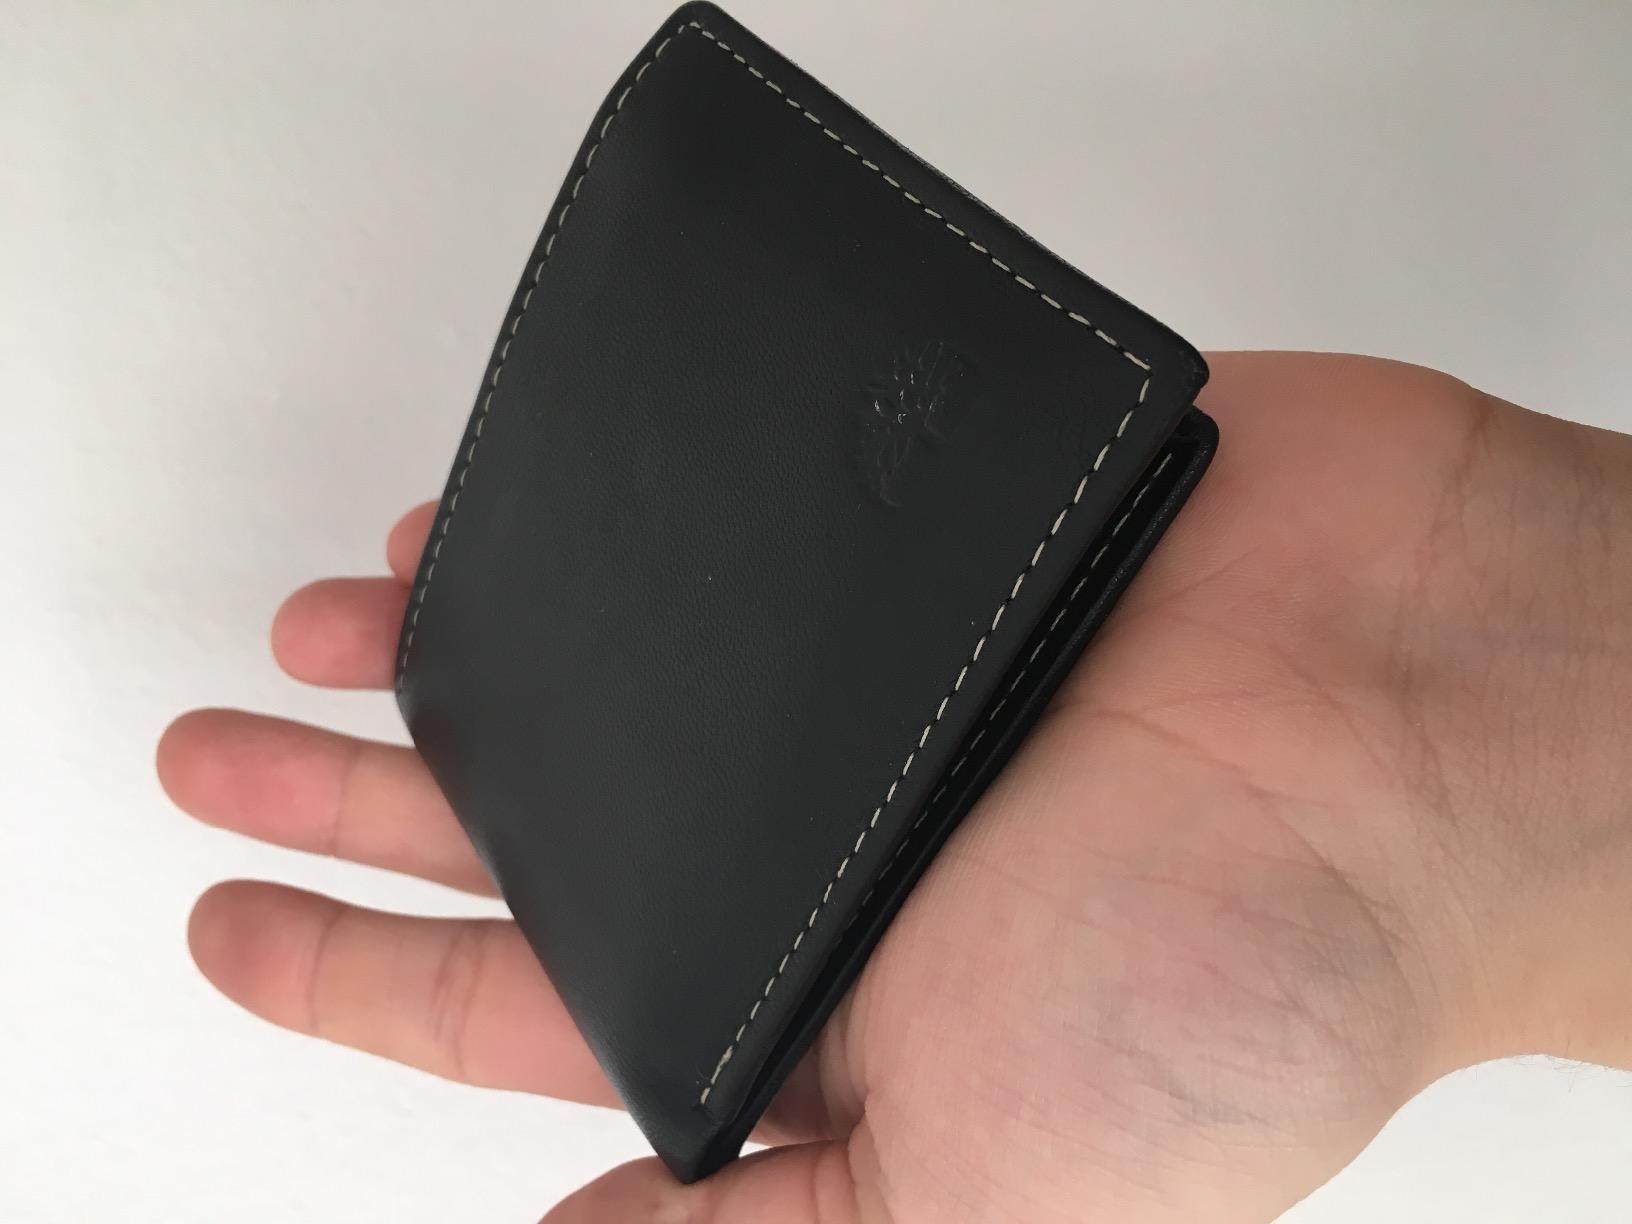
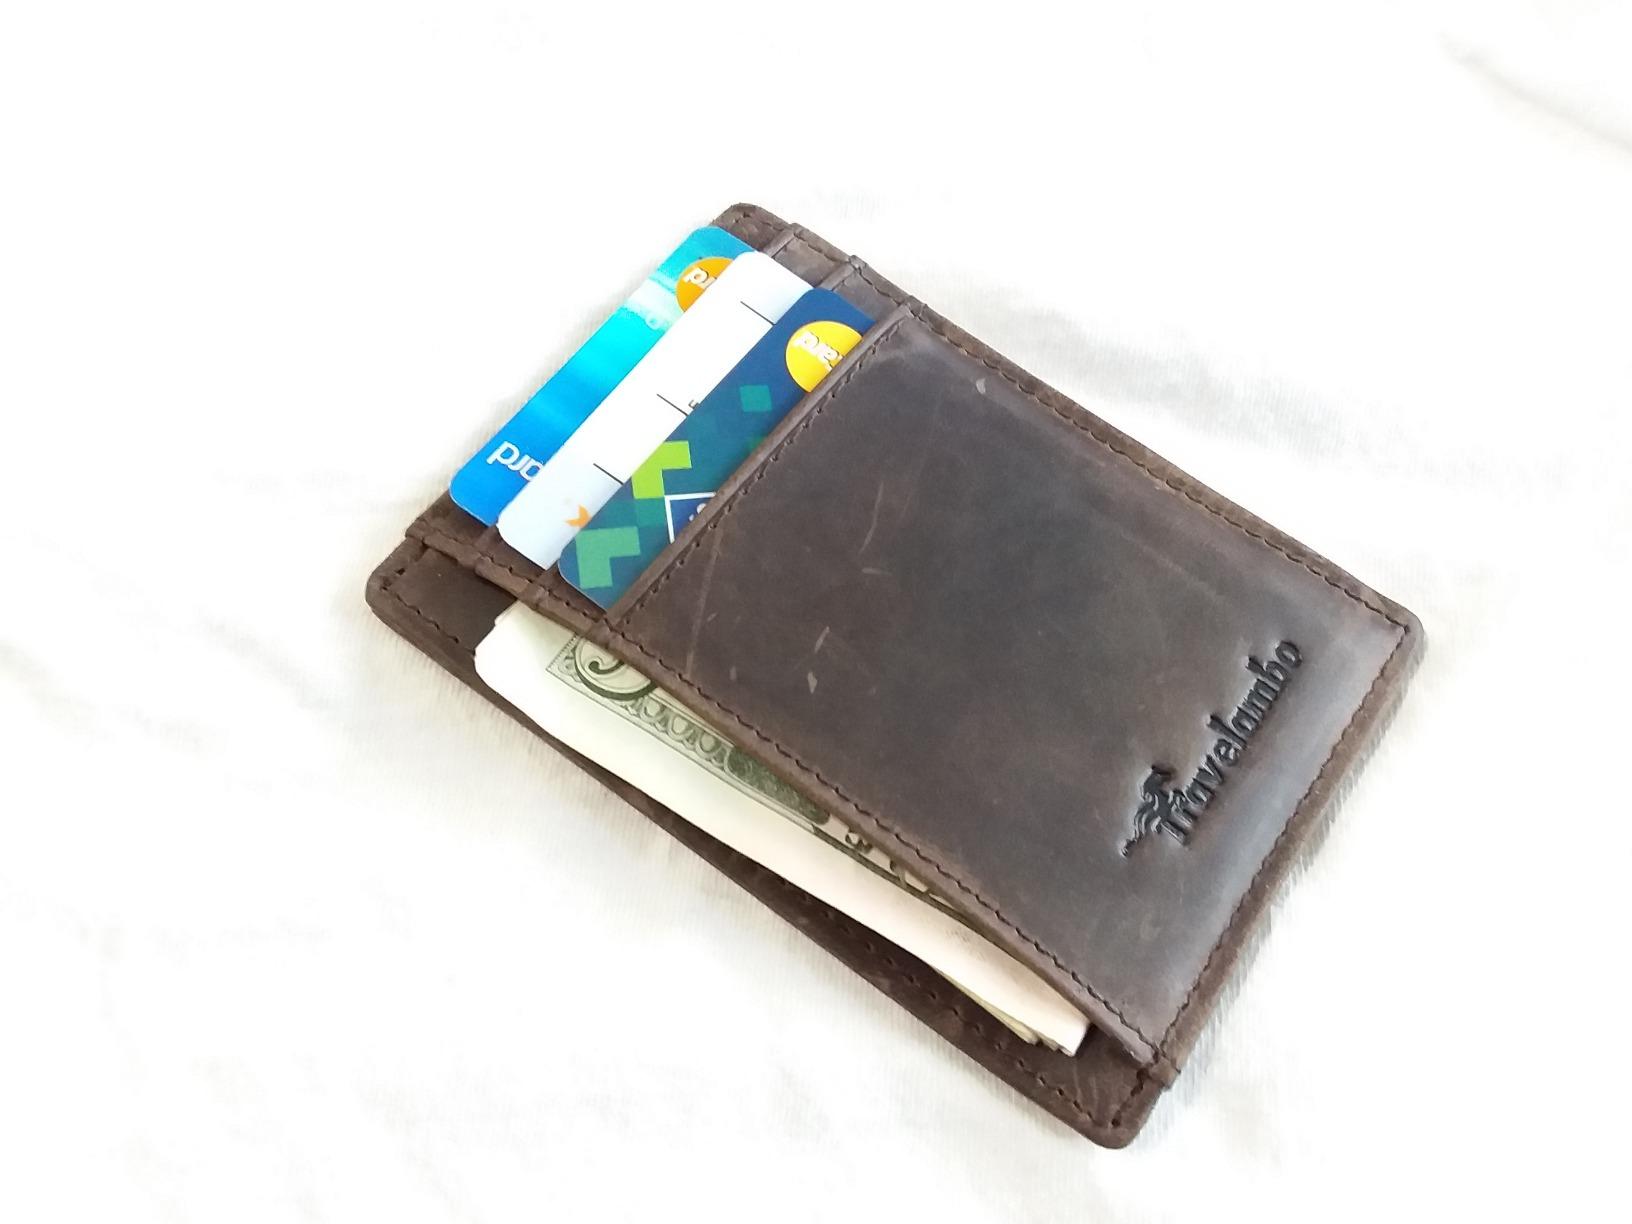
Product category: accessories_wallet
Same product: no